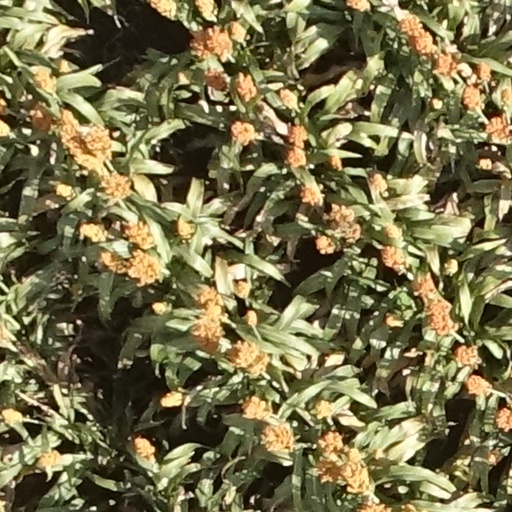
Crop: sorghum